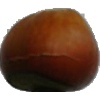
Label: Nut Forest 1